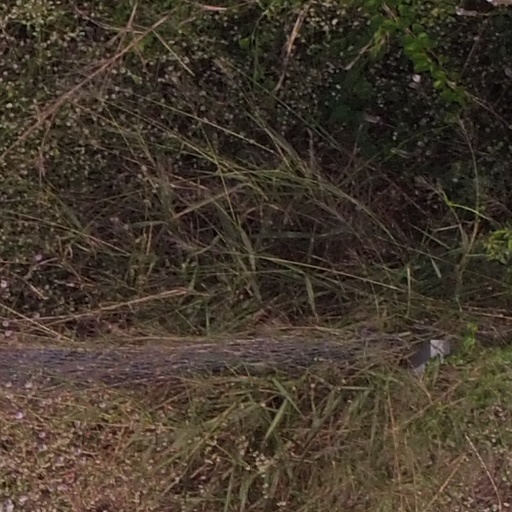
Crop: maize; corn